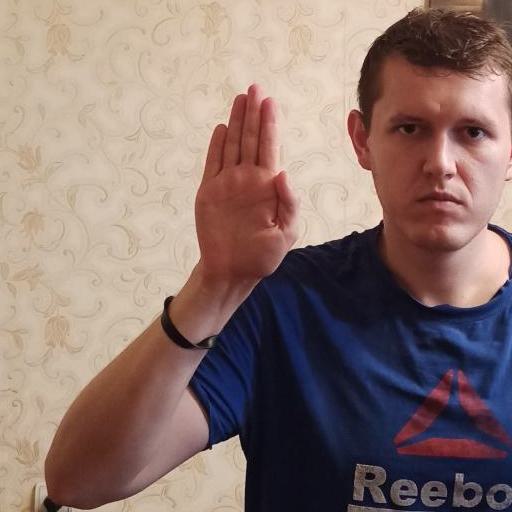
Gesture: stop